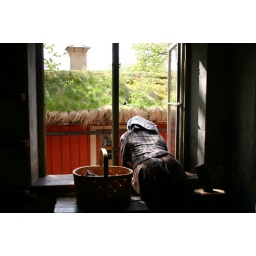
woman in window with basket